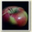
Label: apple